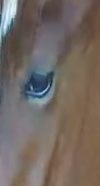
Face region: eyes (orbital_tightening_and_eye_area)
Pain indicator: moderately_present